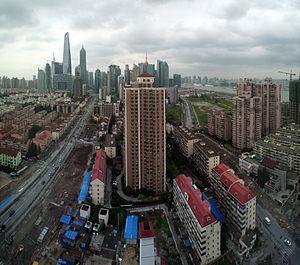
Dans le domaine des sciences sociales, la modernisation fait référence à la transition d'une société « pré-moderne » ou « traditionnelle » vers une société dite « moderne ». Elle est liée à l'industrialisation et à l'urbanisation. Selon l'historienne Kendall, elle est définie ainsi : « L'urbanisation s'accompagne de modernisation et d'un processus rapide d'industrialisation. » En théorie critique sociologique, la modernisation est liée à la rationalisation, plus exactement à un désir généralisé d'accroître l'efficacité dans tous les domaines d'action par des moyens techniques.